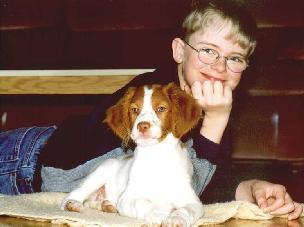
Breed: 232-n000076-Brittany_spaniel